Airbus A330

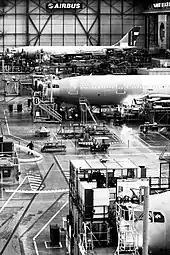
A330 final assembly line in Toulouse, 2007

The first specifications for the TA9 and TA11, aircraft that could accommodate 410 passengers in a one-class layout, emerged in 1982. They showed a large underfloor cargo area that could hold five cargo pallets or sixteen LD3 cargo containers in the forward, and four pallets or fourteen LD3s in the aft hold—double the capacity of the Lockheed L-1011 TriStar or DC-10, and longer than the Airbus A300. By June 1985, the TA9 and TA11 had received more improvements, including the adoption of the A320 flight deck, digital fly-by-wire (FBW) control system, and side-stick control. Airbus had developed a common cockpit for their aircraft models to allow quick transition by pilots. The flight crews could transition from one type to another after only one week's training, which reduces operator costs. The two TAs would use the vertical stabiliser, rudder, and circular fuselage sections of the A300-600, extended by two barrel sections.